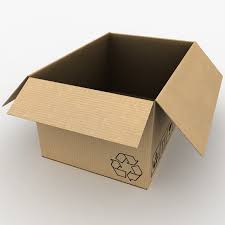
Waste category: cardboard